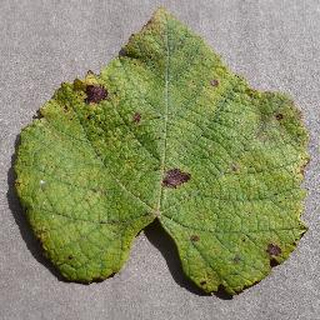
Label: grape_leaf_blight